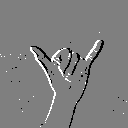
ASL letter: y